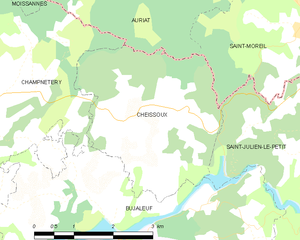
Carte des communes françaises Cheissoux